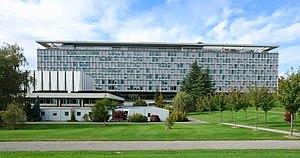
Cette liste présente les biens culturels d'importance nationale dans le canton de Genève. Cette liste correspond à l'édition 2009 de l'Inventaire Suisse des biens culturels d'importance nationale pour le canton de Genève. Il est trié par commune et inclus : 86 bâtiments séparés, 46 collections et 10 sites archéologiques.